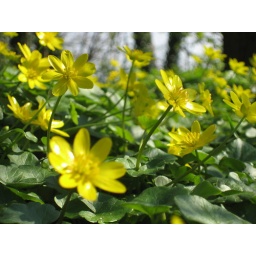
yellow flowers in a green field